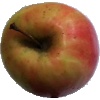
Label: apple_pink_lady